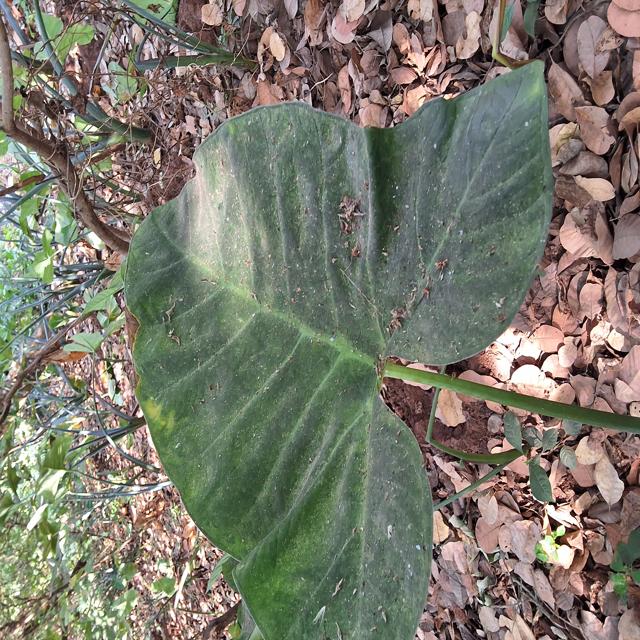
Label: Healthy